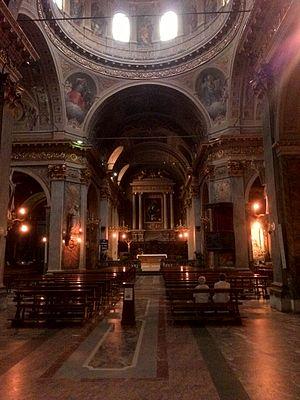
intérieur d'une église de Cuneo
Coni est une ville de 55 714 habitants, chef-lieu de la province de même nom dans la région italienne du Piémont.